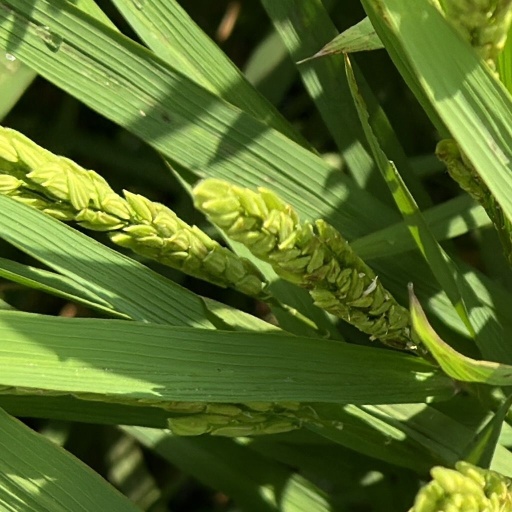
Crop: rice